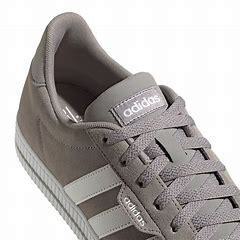
Brand: Adidas
Model: Daily 3